Chris Martin (footballer, born 1988)

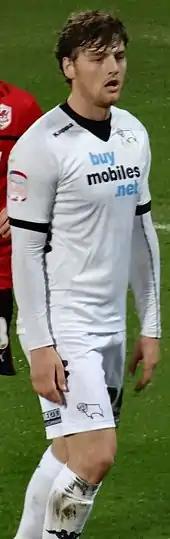
Martin playing for Derby County in 2013

On 22 February 2013, Martin joined Derby County on loan for an initial one-month period. Martin made his Derby debut in a 2–1 loss at Watford on 23 February, as a half time substitute for Michael Jacobs. Martin started his first game for Derby on 1 March, in a 1–0 home defeat to former club Crystal Palace. He scored his first goal for Derby in the final game of his initial month, the club's second in their 2–1 win over local rivals Leicester City on 16 March. On 21 March, Derby extended Martin's loan stay to the end of the season. Martin scored a further goal in Derby's 3–1 win against Peterborough United on 20 April. He ended his loan spell with 2 goals in 13 appearances. He also scored against Cardiff on 6 March and against Ipswich Town on 6 April, but both goals were controversially ruled offside and did not stand. Manager Nigel Clough stated his intent to sign Martin on a permanent basis in the summer, with a deal reported to being close in early May.